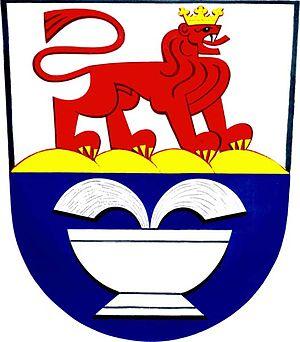
Konstantinovy Lázně est une commune du district de Tachov, dans la région de Plzeň, en République tchèque. Sa population s'élevait à 905 habitants en 2018.